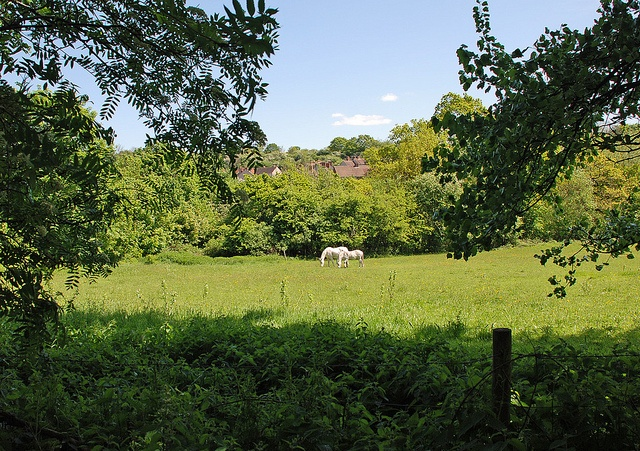
A grassy field with two white horses and trees.
A couple of white horses grazing in a pasture.
two horses eating grass in a sunny field
Two horses standing far off grazing in a field.
Two white horses grazing in a sunny field.